Skåneland

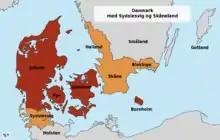
Today's Denmark and the former Danish provinces Southern Schleswig, Skåne, Halland and Blekinge.

When the Kalmar Union was formed in 1397, the union was administered from Copenhagen. By 1471 Sweden rebelled under Sture family leadership. In 1503, when Sten Sture the Elder died, Sweden's independence from the union had been established.